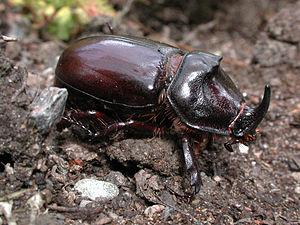
Les Éditions de l'Orycte sont une maison d'édition française.